S. David Griggs

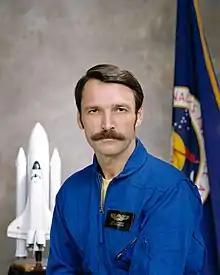
Griggs in January 1978

Stanley David Griggs (September 7, 1939 – June 17, 1989) was a United States Navy officer and a NASA astronaut. He is credited with conducting the first unscheduled extra-vehicular activity of the space program during Space Shuttle mission STS-51-D. Griggs was killed when the vintage World War II-era training aircraft he was piloting – a North American AT-6D (registration N3931S) – crashed near Earle, Arkansas.